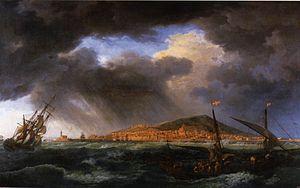
Sète — écrit Cette jusqu'en 1927 — est une commune française située dans le département de l'Hérault en région Occitanie. Elle appartient à la communauté d'agglomération Sète Agglopôle Méditerranée.